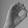
ASL letter: O